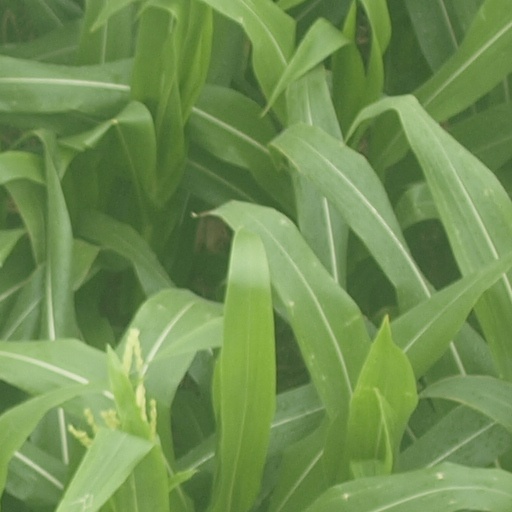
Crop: maize; corn